Somebody Somewhere (book)

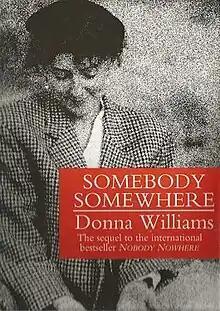
First edition

Somebody Somewhere is a book written by the autistic author, songwriter, screenwriter and artist Donna Williams. It is the 1994 sequel to the bestseller "Nobody Nowhere", which spent 15 weeks on the "New York Times" Bestseller List.